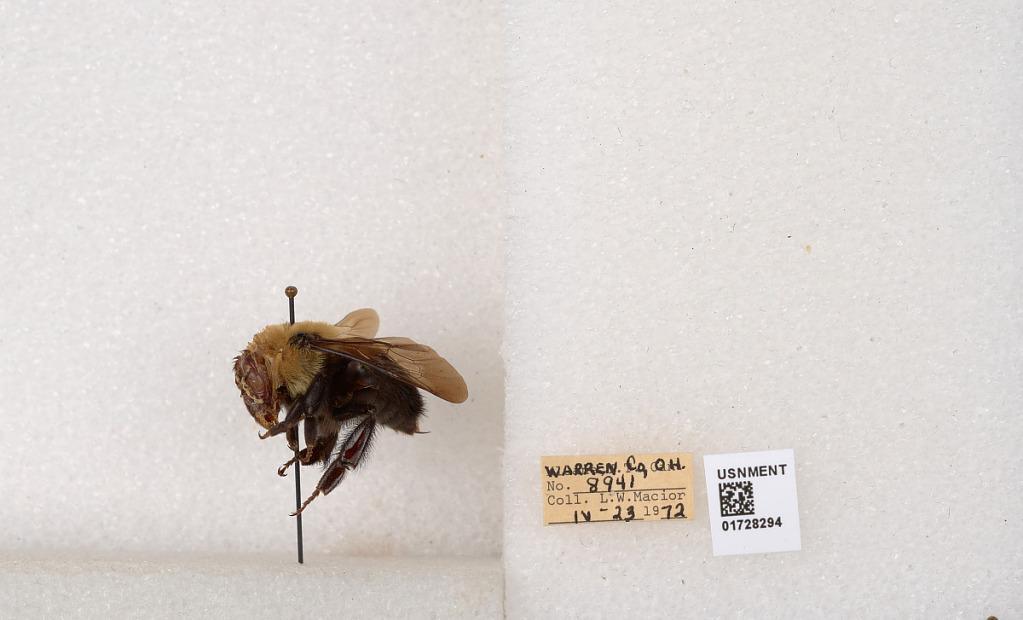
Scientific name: Bombus (Separatobombus) griseocollis (De Geer)
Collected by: L. Macior
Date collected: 1972-4-23
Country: United States
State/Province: Ohio
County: Warren
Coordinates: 39.4276, -84.1668